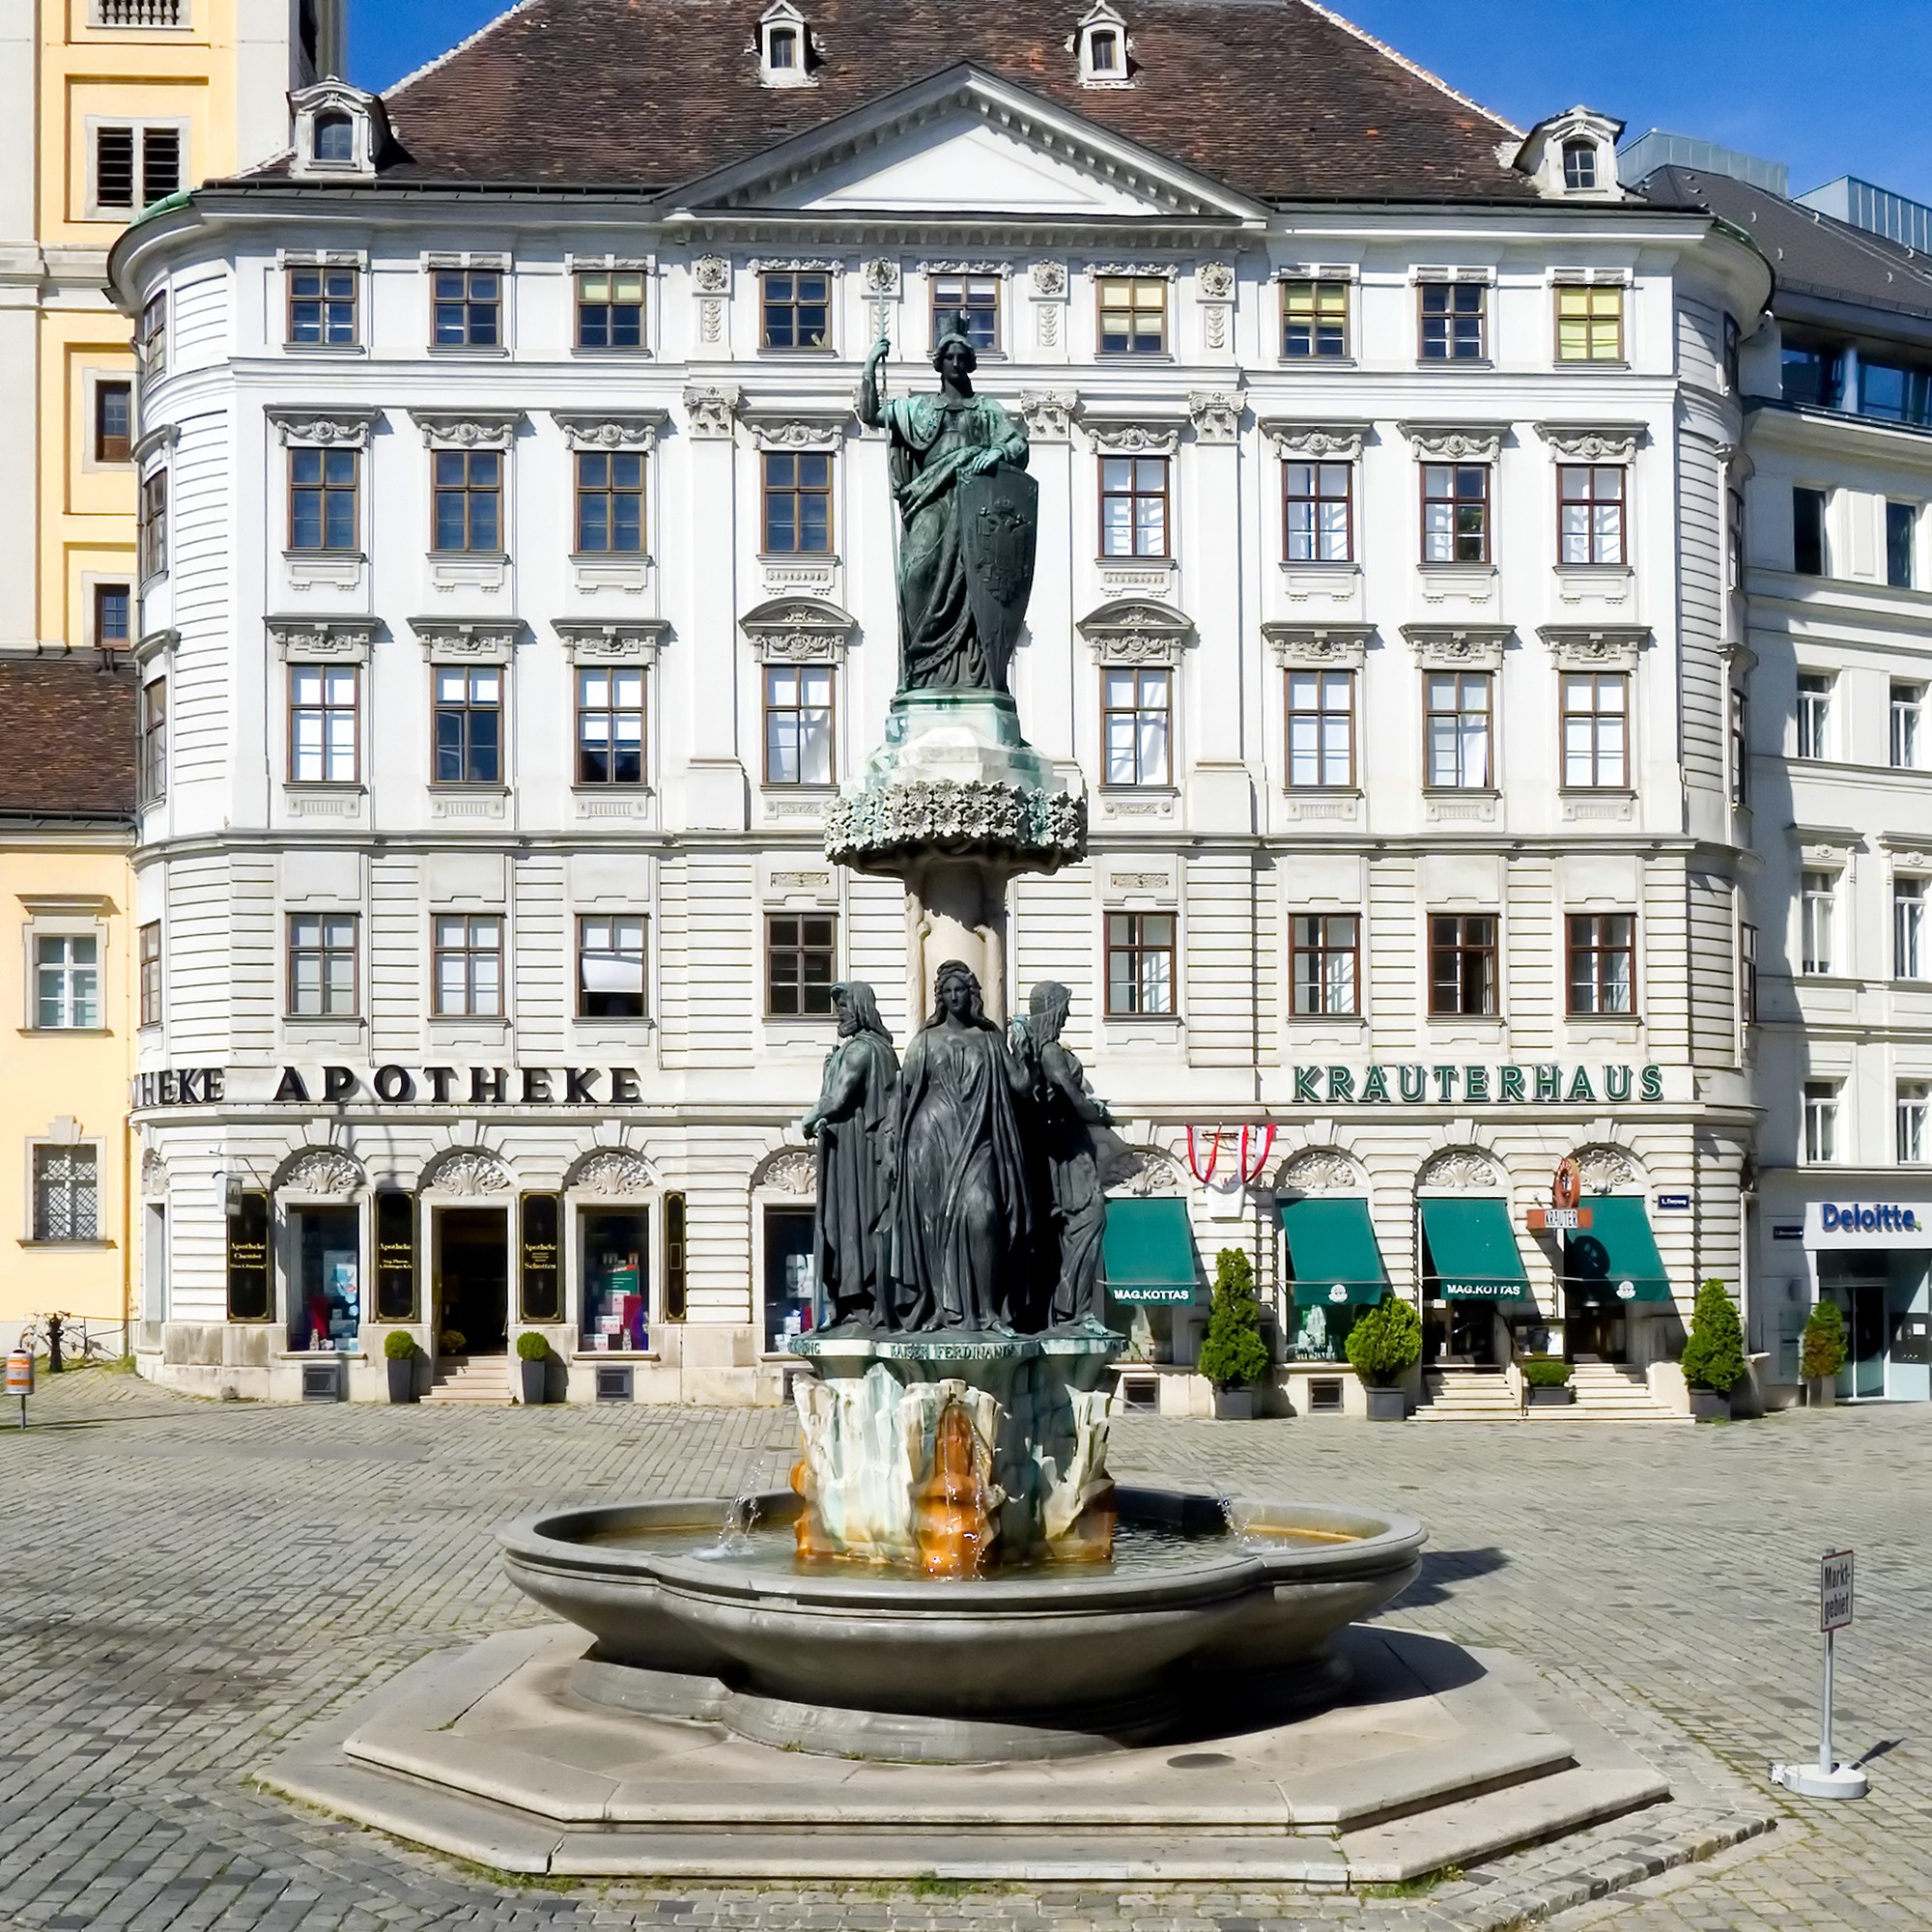
architecture, town, palace, city, urban, monument, downtown, statue, plaza, landmark, facade, tourism, waterway, austria, sculpture, outside, buildings, vienna, fountain, town square, water feature, cities, tours